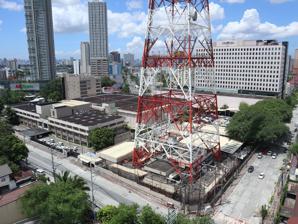
Building: ABS-CBN Broadcasting Center
Country: Philippines
Year built: 1968
Studio, office, broadcasting in Quezon City, Philippines ABS-CBN Broadcasting Center ABS-CBN Broadcasting Center in May 2023 General information Status Completed Type Studio, office, broadcasting Architectural style Neo-modern Location Sgt. Esguerra Avenue corner Mother Ignacia Street, Brgy. South Triangle, Diliman, Quezon City Country Philippines Coordinates 14°38′26″N 121°2′12″E / 14.64056°N 121.03667°E / 14.64056; 121.03667 Construction started February 24, 1967 Opening December 18, 1968 (studios and original building) January 1, 2000 (ELJCC building) Renovated 1992 1999 2010 Owner ABS-CBN Corporation (1968–1972, 1986–present) Roberto Benedicto (1972–1978; KBS/RPN) Government of the Philippines (1974–1992; GTV/MBS/PTV) Height Antenna spire 220 meters ( Millennium Transmitter ) Technical details Floor count 3 Grounds Approximately 44,000 m² Design and construction Architect(s) Carlos Arguelles Other designers Wili Fernandez (interior design) The ABS-CBN Broadcasting Center (also called ABS-CBN Broadcast Center ; formerly known as Broadcast Plaza from 1974 to 1986 and current edifice formerly spelled officially as ABS-CBN Broadcasting Centre ) in Diliman, Quezon City , Philippines is the headquarters of the Philippine media conglomerate ABS-CBN Corporation and the former television network of the same name . It houses the media conglomerate's and former network's divisions such as ABS-CBN News , ABS-CBN Studios and subsidiaries , broadcast facilities, offices, and ELJ Communications Center . It is also where the transmitter site of All TV is situated which was previously used by ABS-CBN before it became inactive due to the 2020 broadcast franchise renewal dispute with ownership of the transmitter and the land where it stands remain with the network. It occupies an area of 44,000 square meters including the ELJ Communications Center. It was originally built in 1968 and was then the most advanced broadcast facility in Asia. Today, it is now the country's largest and most technologically advanced media facility. Meanwhile, ABS-CBN's production facility is located at ABS-CBN Horizon IT Park in San Jose del Monte , Bulacan . Built as the headquarters of ABS-CBN, the center has since seen several management changes, such as a takeover by RPN and sister station BBC in 1973, the addition of a third tenant, the government station GTV (now PTV) on February 2, 1974, and then the departure of RPN and BBC in July 1978 to Broadcast City (along with then-sister station IBC from San Juan del Monte ) and the entry of NMPC and BB in 1980 which accompanied the remaining tenant MBS. From 1986 to 1992, the reopened ABS-CBN and PTV, along with PBS, shared the Broadcast Center and following PTV's departure in 1992, ABS-CBN has since regained full control of the facility. The compound will be served by South Triangle - PITX (Bus Route 66). History 1968–1972: First era under ABS-CBN The broadcasting center, conceptualized by ABS-CBN's then-President Eugenio Lopez Jr. , began construction on February 24, 1967 and was opened on December 18, 1968. Prior to the opening, ABS-CBN held headquarters in two buildings: the ABS building along Roxas Boulevard , Pasay (then in the province of Rizal ) for ABS-CBN's Manila TV stations at that time (i.e. DZAQ-TV 3 and DZXL-TV 9), and the Chronicle Building along Aduana Street, Intramuros , Manila for its Manila radio stations. With the opening, ABS-CBN's radio and TV operations were housed in one building. ABS-CBN would soon sell the Roxas Boulevard studios to Kanlaon Broadcasting System or KBS (now known as Radio Philippines Network or RPN), which then took Channel 9 and prompted ABS-CBN to switch from Channels 3 and 9 to Channels 2 and 4. When it was opened, it was the most advanced TV broadcasting facility in Asia. ABS-CBN mentioned that before Martial Law, it was once the training ground of TV electronics engineers from other countries. The new TV transmitter tower known as the Millennium Transmitter in the complex would begin beaming Channel 2 and 4's signals in 1969. 1972–1981: Martial law and takeover by KBS/RPN, BBC, GTV/MBS and the Bureau of Broadcasts The ABS-CBN Broadcasting Center as viewed from the rooftop of the original building of ABS-CBN On September 21, 1972, ABS-CBN was shut down after then-President Ferdinand Marcos declared martial law . All of its properties, which included the Broadcast Center, were seized from the network. The facility was not to be used again at least until RPN (then KBS until renamed it to the latter in 1975), whose first facility sold by ABS-CBN was destroyed by a fire, took over the facility in 1973. It also became home of two newly formed networks BBC which took Channel 2 and Government Television (GTV) which took Channel 4 on February 2, 1974. The facility was also renamed as Broadcast Plaza . RPN and BBC, were all owned by Roberto Benedicto (a prominent crony of Marcos − along with IBC , in which Benedicto bought the network (including its flagship channel 13 ) from the Canoys, who owns RMN and the Sorianos (as Inter-Island Broadcasting Corporation) in 1975; and IBC which is still based from then town of San Juan del Monte, Rizal province (now city of San Juan, Metro Manila ) at that time), and GTV was owned by the government through National Media Production Center (NMPC). Benedicto owned the facility without any compensation. The crony-owned networks used ABS-CBN's facilities without even paying the network's owners, the Lopezes, making the network's technologies gradually dilapidated, resulting in it losing its prestige as one of the most advanced broadcasting centers in Asia. In July 1978, RPN and BBC left the Broadcast Plaza (along with IBC from San Juan del Monte) for their new home in the Broadcast City , situated in Old Balara in Quezon City, leaving GTV, which at that point was relaunched as Maharlika Broadcasting System (MBS) two years later, as the sole tenant of the facility. In 1980, the Bureau of Broadcasts (BB), a radio network also owned by the government under the Department/Ministry of Public Information, was also transferred to Broadcast Plaza from Philippine Communications Center (PHILCOMCEN) building (now demolished) in Ortigas Center , Pasig , Metro Manila after the Office of Media Affairs was created to provide a unitary form of media for both NMPC and the BB. In 1986, the complex was stormed by anti-Marcos rebel soldiers that attacked and took over Channel 4 under the supervision of ABS-CBN's former General Manager Augusto Almeda-Lopez. Channel 4 then went back on the air to serve the people and to broadcast the historic People Power Revolution that resulted in Ferdinand Marcos being ousted from office. 1986–1992: Housing ABS-CBN and PTV After Marcos was deposed and when Corazon Aquino became the first female president, on February 25, 1986, MBS was changed its interim name to The New TV-4 until it was officially rebranded as the People's Television Network (PTV) in April 1986 while the radio properties of NMPC and the BB were integrated to the reinstated pre-Martial Law era Philippine Broadcasting Service (PBS, through the Bureau of Broadcast Services or BBS). The same year, RPN, IBC, and BBC were sequestered by the newly formed Presidential Commission on Good Government from Benedicto. BBC was dissolved and its frequencies were given to ABS-CBN, which was turned back to the Lopezes and was relaunched on September 14, 1986. RPN and IBC, on the other hand − were turned over to the government (under the Presidential Communications Group ). While Channel 4 remained with PTV, Channel 2 of the former BBC was given back to ABS-CBN. At that time, the facility was dilapidated. The technology in the facility was very old, the center was sorely lacking in tables, chairs, and telephones, there were plants growing on the compound's walls, and some of the studios' walls were even crumbling. In January 1987, the network did get back the facility, but with an agreement with PTV (which also had to deal with the facility's outdated equipment) wherein they will share the space, splitting it 50–50 (until January 22, 1992). In just two years after reopening in 1986, ABS-CBN would soon regain ratings leadership and propel itself back to financial stability. During the coup attempt against President Aquino on August 28, 1987, a fierce fire fight between rebel soldiers and the police raged around the compound as rebel soldiers seized PTV. Eventually, the rebels' assault was thwarted and PTV was back under the control of the government, but in the midst of the conflict, P/Sgt. Eduardo A. Esguerra of the Quezon City Police Department fell and died in the compound. A marker in his memory on the spot where he died was erected a year after the assault, and Bohol Avenue, where ABS-CBN is situated, was eventually renamed Sgt. Esguerra Avenue. The network soon filed a case against Marcos, Benedicto, and his networks for not compensating for the usage of the broadcast technology and equipment in the facility that clearly belonged to ABS-CBN. At this point, the facility's former tenant RPN and its then-sister station IBC, once the dominant channels, both slumped in the ratings as ABS-CBN furthered its supremacy during the tail-end of the decade. In 1988, a fire hit one of the studios in the compound, injuring a few people and slightly damaging the broadcast equipment. It was also the site of a failed military coup in 1989 that attempted to overthrow the then-current Aquino government. DZMM , ABS-CBN's flagship AM radio station, soon moved to the Broadcast Center in 1987, along with DWRR , its flagship FM radio station. Prior to this, DZMM was once housed at the Chronicle Building (now Benpres Building ) in Ortigas Center, Pasig, where it was relaunched in 1986 as a news and commentary station. Millennium Transmitter at night 1992–1999: Second era under ABS-CBN After past five years and four months of reopening on January 22, 1992, ABS-CBN finally regained full control of the facility after both PTV and the PBS/BBS moved out of the area to a new broadcasting complex ( PIA /Government Information and Media Center Building) and the new 500 ft (150 m) transmitter tower situated in Visayas Avenue, Quezon City. The network renovated the Broadcasting Center and began the long, tedious process of updating its broadcasting technology and equipment. By the end of the millennium, the Broadcast Center had become the most advanced broadcast facility in the Philippines. 2000–present: The new millennium The ABS-CBN Studios and open parking lot in 2012 In 2000, the Broadcasting Center was renovated again, with its hallways turned into a picture gallery of the network's stars and personalities, and the transmitter in the complex was relaunched as the Millennium Transmitter , increasing its transmitter power to 120 kilowatts. That same year, the network moved most of its operations to the newly inaugurated Eugenio Lopez Jr. Communications Center , named in honor of the network's late chairman Eugenio Lopez, Jr. It became the new home of the offices of many of the network's operations as well as four new technologically advanced studios (including Studio 10, the biggest studio in the complex, and the home of ASAP , ABS-CBN's longest-running Sunday noontime variety show). The building was accredited by PEZA as an IT zone in 2003. The building was built mainly to suit ABS-CBN's growing demands - a result of its diversification from a broadcasting network to a media powerhouse engaging not only in radio and TV broadcasting but now also in movie production, records, merchandising, cable and UHF TV, international services, and post-production. The Broadcast Center is still being used as the headquarters for the network's news division and its nine studios are still being used by the network's entertainment programs. In 2003 (ABS-CBN's 50th anniversary), the National Historical Commission set up a plaque in the entrance of the ABS-CBN Broadcast Center, honouring the first TV broadcast made in the country, made by DZAQ-TV Channel 3, owned by Alto Broadcasting System, precursor of ABS-CBN. In 2005, the Millennium Transmitter increased its power to 346.2 kilowatts (60 kW TPO), the most powerful in its history. In 2008, in honor of the 80th birthday of one of its most prized talents, the comedian Dolphy (who was with ABS-CBN for most of his showbiz career), Studio 1 was renamed as the Dolphy Theater. In 2009, the Millennium Transmitter increased its height to 720 feet (220 m) and was also reinforced with powerful dipole antennas replacing the cylinder antennas. Throughout early and mid-2020, in the midst of the COVID-19 pandemic in the Philippines , the broadcasting center became the site of the commemoration following the expiration of the ABS-CBN's franchise , and the subsequent rallies and noise barrages generated by thousands of ABS-CBN employees and supporters, regarding the opposition of the verdict from the House of Representatives. On September 6, 2022, a fire was struck inside the ABS-CBN compound. The fire reached the first alarm before it was declared out around 8:39 am PST ( UTC+08:00 ). On September 11, 2022, the Millennium Transmitter was leased by Advanced Media Broadcasting System to air its flagship television station, All TV , after its broadcast franchise lapsed in 2020. All TV later beginning simulcasting several ABS-CBN programs since April 15, 2024, marking the return of TV Patrol , Magandang Buhay and It's Showtime to their original home after four years. On March 7, 2023, reports said that the Broadcast Center will be demolished to be sold to ABS-CBN's sister company Rockwell Land Corporation. ABS-CBN and Rockwell Land Corporation later issued respective statements confirming that while it has been exploring the redevelopment of the Broadcast Center even before the COVID-19 pandemic , no agreement has yet been reached. The statements were issued to clarify several erroneous news reports that the property has been sold to Rockwell Land for redevelopment. Structures ABS-CBN original building Original building of ABS-CBN Broadcasting Center, as seen in 2010 The ABS-CBN original building was originally built in 1968 and was the only area of business operations of the network until it expanded in 2000 when the ELJ Communications Center was opened. It is directly connected to the network's studios which was also built in 1968. The main entrance to the whole complex is located here. Today, it is mainly occupied by the network's news division and the Manila Radio Division which consist of DWPM Radyo 630 (AM) and MOR Entertainment (Online Radio/Podcast production) as well as the ABS-CBN News' website ( News.ABS-CBN.com ). The ABS-CBN Newsroom which is used by the ABS-CBN News Channel and other news programs of ABS-CBN (notably TV Patrol from April 22 to May 12, 2019) for live broadcasts is located here. There is also a historical marker at the building's entrance which commemorates the first TV broadcast in the Philippines which was made by ABS-CBN on October 23, 1953, which was issued by the National Historical Commission of the Philippines in 2003, the 50th anniversary of ABS-CBN and Philippine television. ABS-CBN Studios Not to be confused with the ABS-CBN network's entertainment division and production company of the same name , also known as ABS-CBN Entertainment. ABS-CBN's studios are the television studios of the former network. It is actually a single large building that houses seven studios, with the other three studios are part of the newer ELJ Communications Center thus there are 10 studios of ABS-CBN. The ten studios were built in 1968 and 2000 for the first seven and last three, respectively, and it is directly connected to the original building and ELJ Communications Center. ABS-CBN Studios Studio Production Notes Dolphy Theatre (Studio 1) Used for theater, live shows, concerts, events, etc. It was named in honor of Filipino comedian Dolphy in celebration of his 80th birthday in 2008. Studio 2 Shows produced: Everybody, Sing! , Sa Linggo nAPO Sila , The Sharon Cuneta Show , Sarah G. Live , Gandang Gabi, Vice! , etc. Studio 3 Shows produced: 'Sang Linggo nAPO Sila , MTB , Wowowee , Pilipinas Win Na Win , The Price is Right , Happy Yipee Yehey! , It's Showtime , etc. Studio 3 is home of the network's various game and variety shows. Studio 4 Shows produced: Your Face Sounds Familiar , Dance Kids , etc. Studio 4 houses several game shows. Studio 5 Shows produced: Ang TV , Goin' Bulilit , Minute to Win It , Sunday TV Mass, The Healing Eucharist, I Can See Your Voice , etc. Studio 5 is the home studio of the network's various sketch comedy shows and well-known religious programs. Studio 6 Programs of ABS-CBN News Channel Studio 7 ABS-CBN's flagship newscasts: TV Patrol , News Patrol , The World Tonight Also known as "ABS-CBN News Center Manila". Studio 8 Shows produced: Pilipinas, Game KNB and more. temporary studio set-up, where the props and set decorations are dismantled after the show. Studio 9 Shows produced: Magandang Buhay , Kris TV , Tonight with Boy Abunda , etc. Studio 10 Shows produced: ASAP and more. Studio 10 is also used for television specials. ABS-CBN DTC Building The ABS-CBN Development and Talent Center building, which is also known as the DTC building, is a seven-story building that houses two studios, rehearsal rooms, a storage area, and the offices of ABS-CBN Star Magic Workshop and DTT channels, including Cine Mo! . Studios 11 and 12, which are located in the building's fourth floor, are used by ABS-CBN CPI 's programs. The building was completed after 1998 and was the home of Star Magic before moving its offices to the ELJ building. ABS-CBN Sports occupied the entire 7th floor before its Technical group was disbanded and its Production team moved to a room inside DZMM. Gina Lopez Building The Gina Lopez Building, or also known as the ABS-CBN Foundation Building, is a five-story building behind the ELJ Communications Center . Built during the 1990s, the building houses the offices of the programs and initiatives under AFI. The building was renovated and retrofitted during the late 2000s. The building was renamed in 2020 after Gina Lopez , who passed away in 2019. ABS-CBN Audience Entrance and Tulong Center The ABS-CBN Audience Entrance, which is located along Eugenio Lopez Drive, serves as the main entrance for audiences of ABS-CBN shows. The building houses several food stalls and a lounge for audiences before being accommodated in live tapings. The building also housed the ABS-CBN Tulong Center, which was closed following the company's retrenchment program due to the non-broadcast franchise renewal. ELJ Communications Center Main article: ELJ Communications Center The Eugenio Lopez Jr. Communications Center (also called 9501, ELJ Communications Center, or simply ELJ Center) is the newer and larger studio and office building of ABS-CBN located within the ABS-CBN Broadcasting Center. The building occupies ten thousand (10,000) square meters of land area and houses the network's offices, a studios, a three-level basement parking, a roof deck helipad, a film archive, a studio gallery, an exclusive executive dining restaurant, and garden. The building has a gross floor area of 101,608.32 square meters; almost seventy thousand (70,000) square meters of office space and over thirty thousand (30,000) square meters of parking space. The construction of the building, which costed 6 billion pesos, began in 1995, but was delayed due to the Asian Financial Crisis in 1997. It was opened in 2000, and was occupied gradually by the network in the following years, expanding the area of its business operations. It is a PEZA Special Economic Zone, designated as an IT center. It is named in honor of the late Eugenio Lopez Jr. , the chairman emeritus of ABS-CBN. The dedication of the building was held on November 4, 2010, in a ceremony that was attended by the then-Philippine President Benigno Aquino III . See also ABS-CBN Soundstage Notes